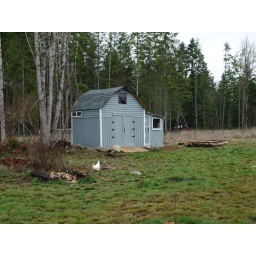
The shed and chicken house that Fred built all by himself. Very talented man!